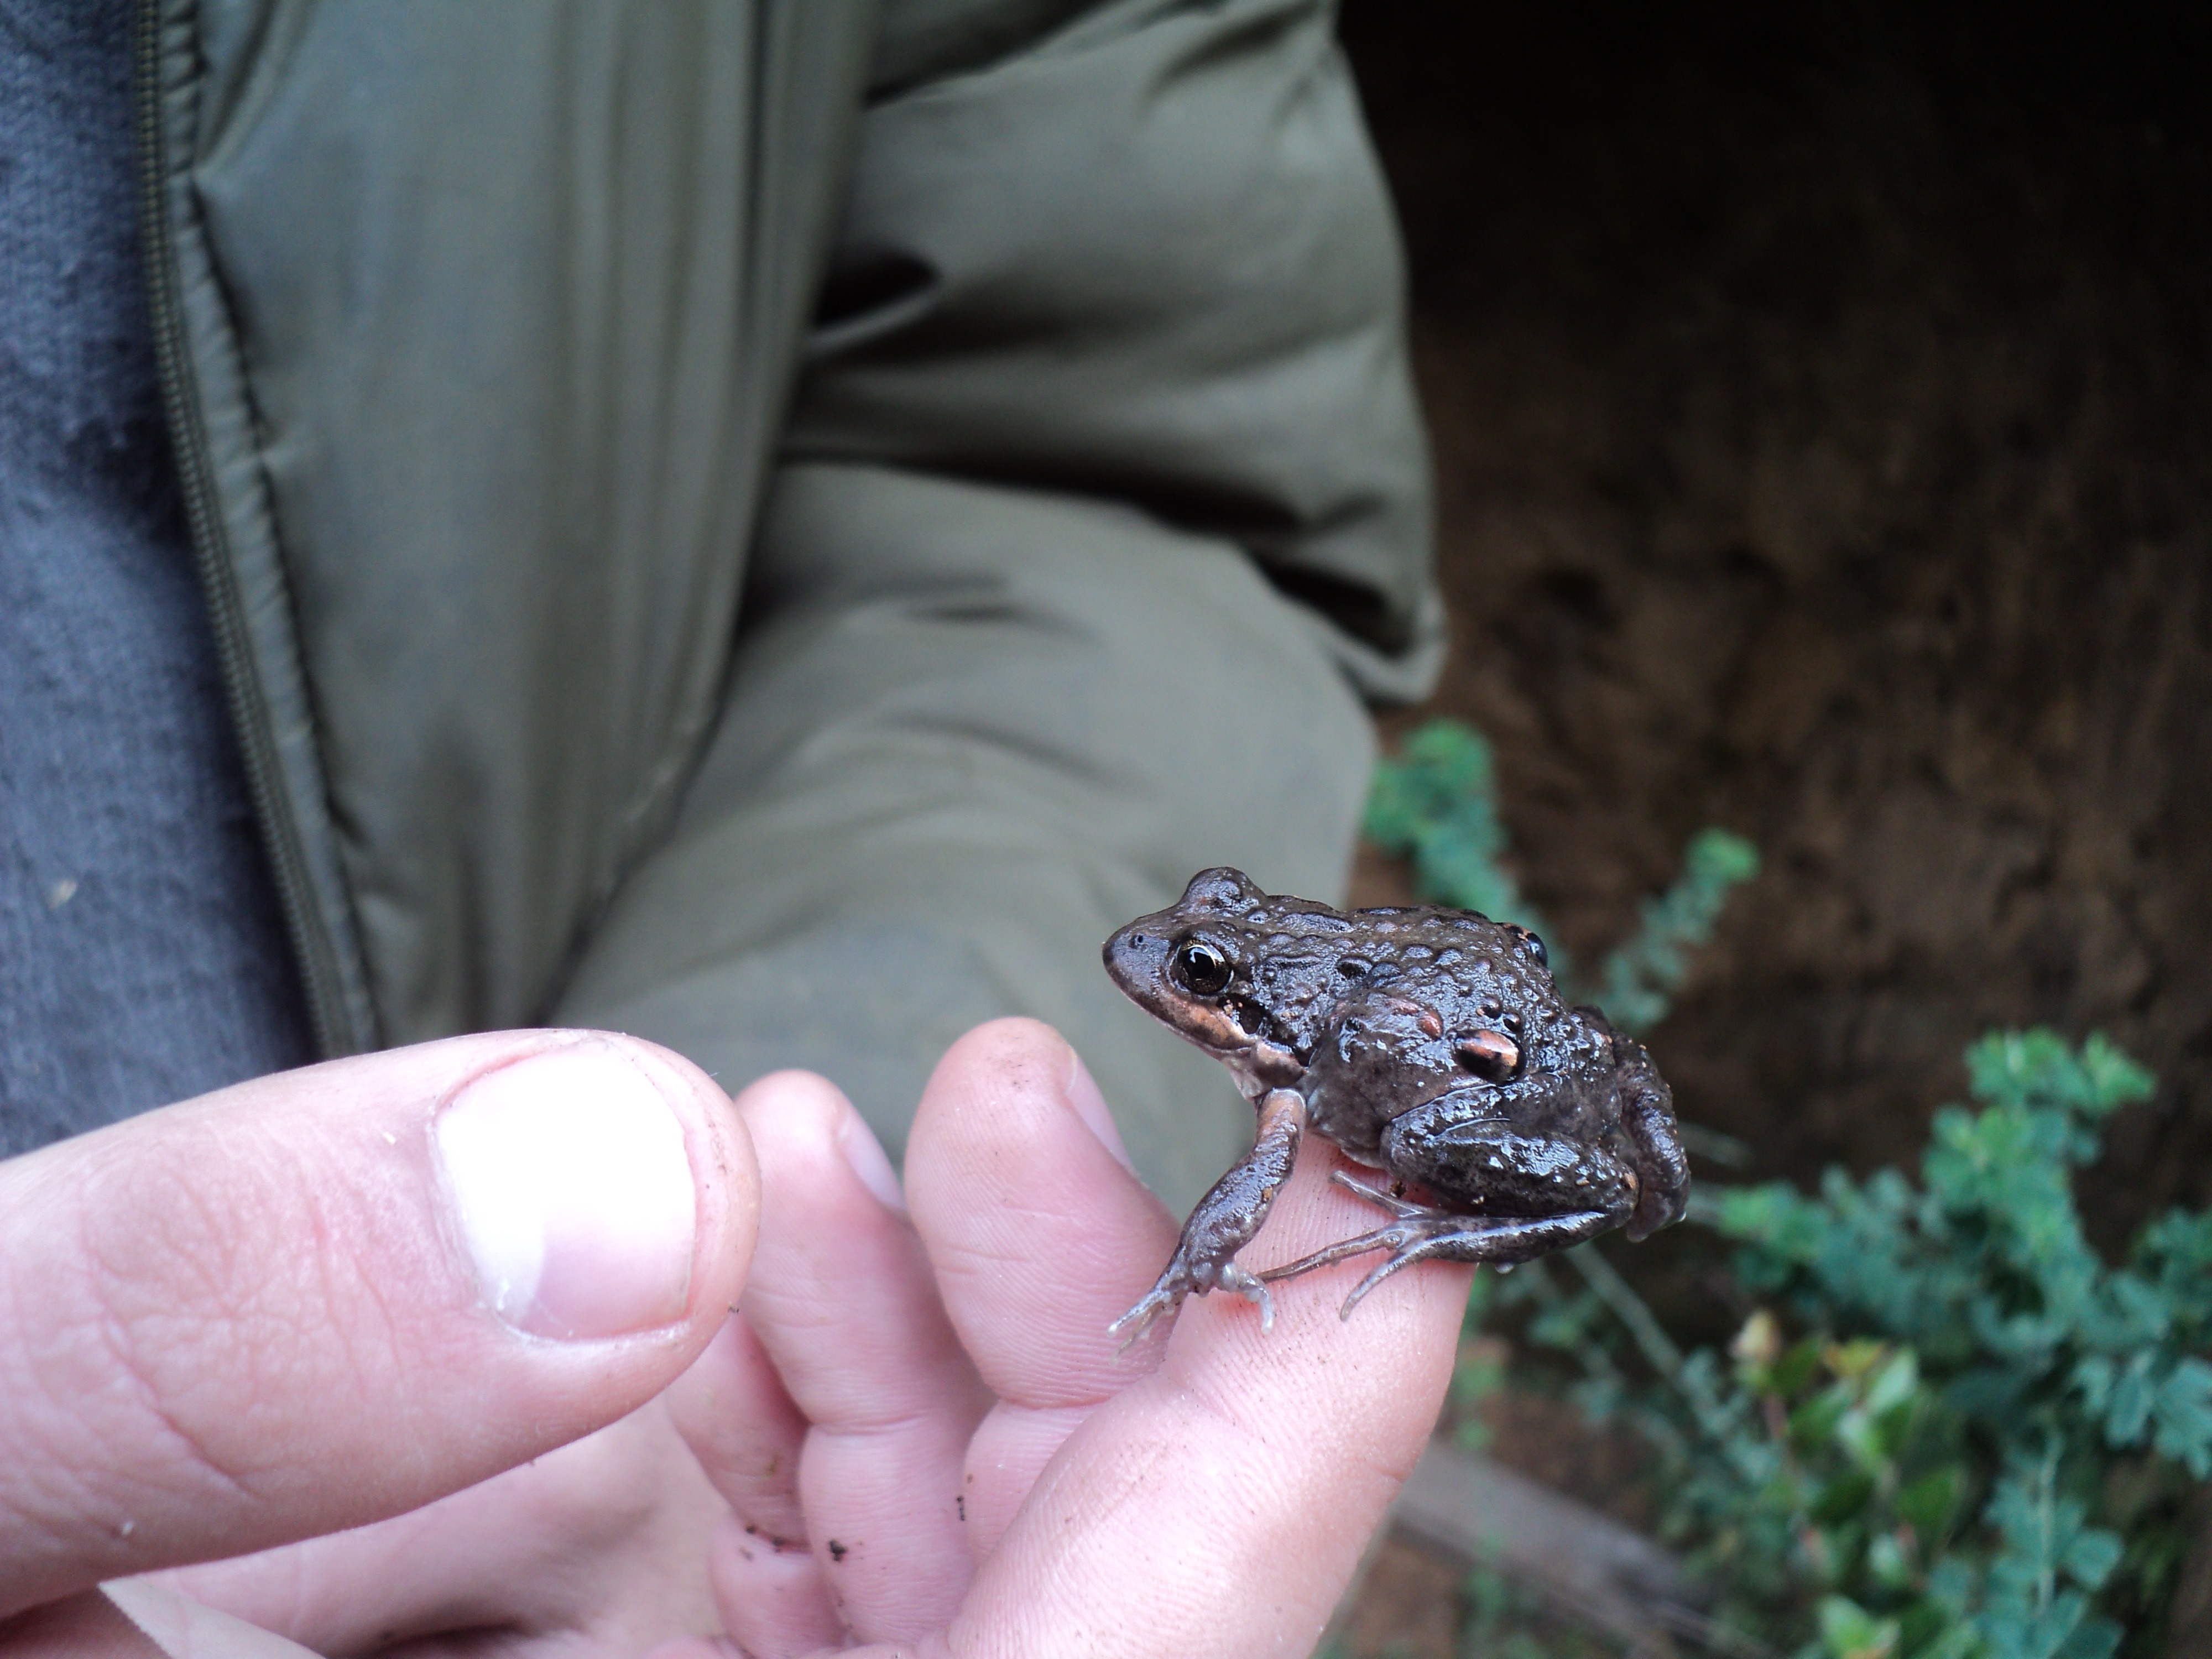
hand, nature, biology, frog, reptile, amphibian, fauna, vertebrate, macro photography, amphibious